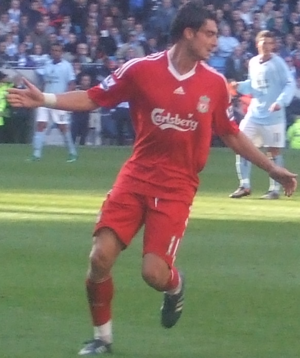
Albert Riera
Albert Riera
Albert Riera er en spansk tidligere fodboldspiller. Han var på klubplan tilknyttet blandt andet Galatasaray, Olympiakos, RCD Mallorca, Girondins Bordeaux, RCD Espanyol, Manchester City F.C. og Liverpool F.C.